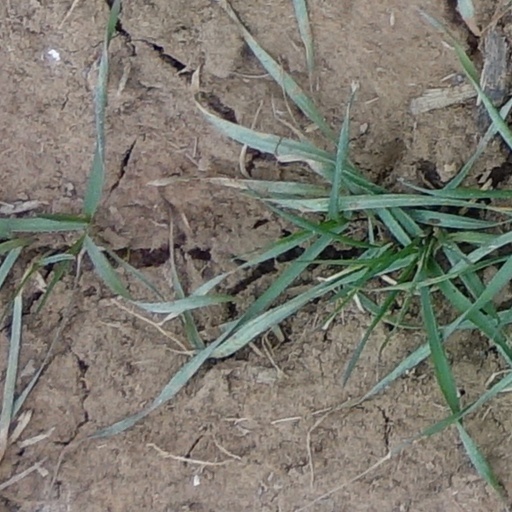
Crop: wheat